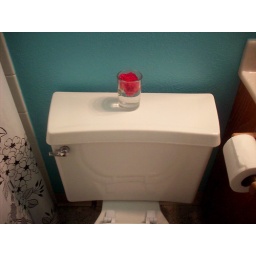
One of the carnations broke off the stem, so I put it in some water in a clear votive container.